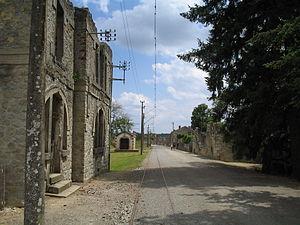
Oradour-sur-Glane est une commune française située dans le département de la Haute-Vienne, en région Nouvelle-Aquitaine. Ses habitants sont appelés les Radounauds ou Radounaux.
Les Chemins de fer départementaux de la Haute-Vienne, surnommé le trami par les haut-viennois, est un ancien tramway électrique du département de la Haute-Vienne.